Hans Feige

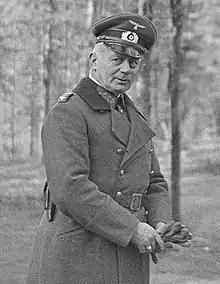
Hans Feige, Finland 1941.

Hans Feige (10 November 1880 – 17 September 1953) was a German General of the Infantry in the Wehrmacht during World War II.